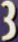
Number: 3